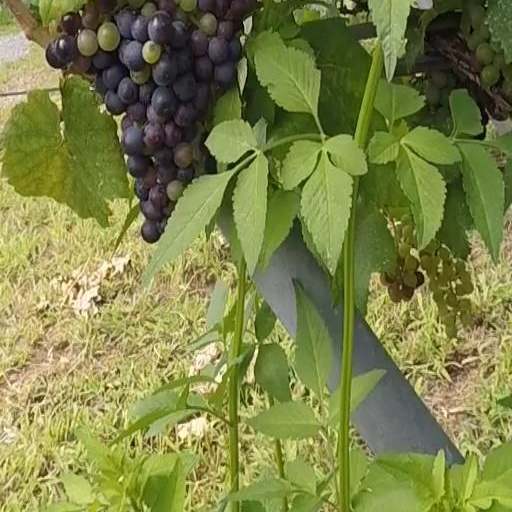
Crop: grape